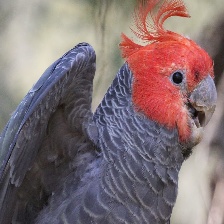
Species: GANG GANG COCKATOO
Scientific name: CALLOCEPHALON FIMBRIATUM
ImageNet parent category: sulphur-crested_cockatoo